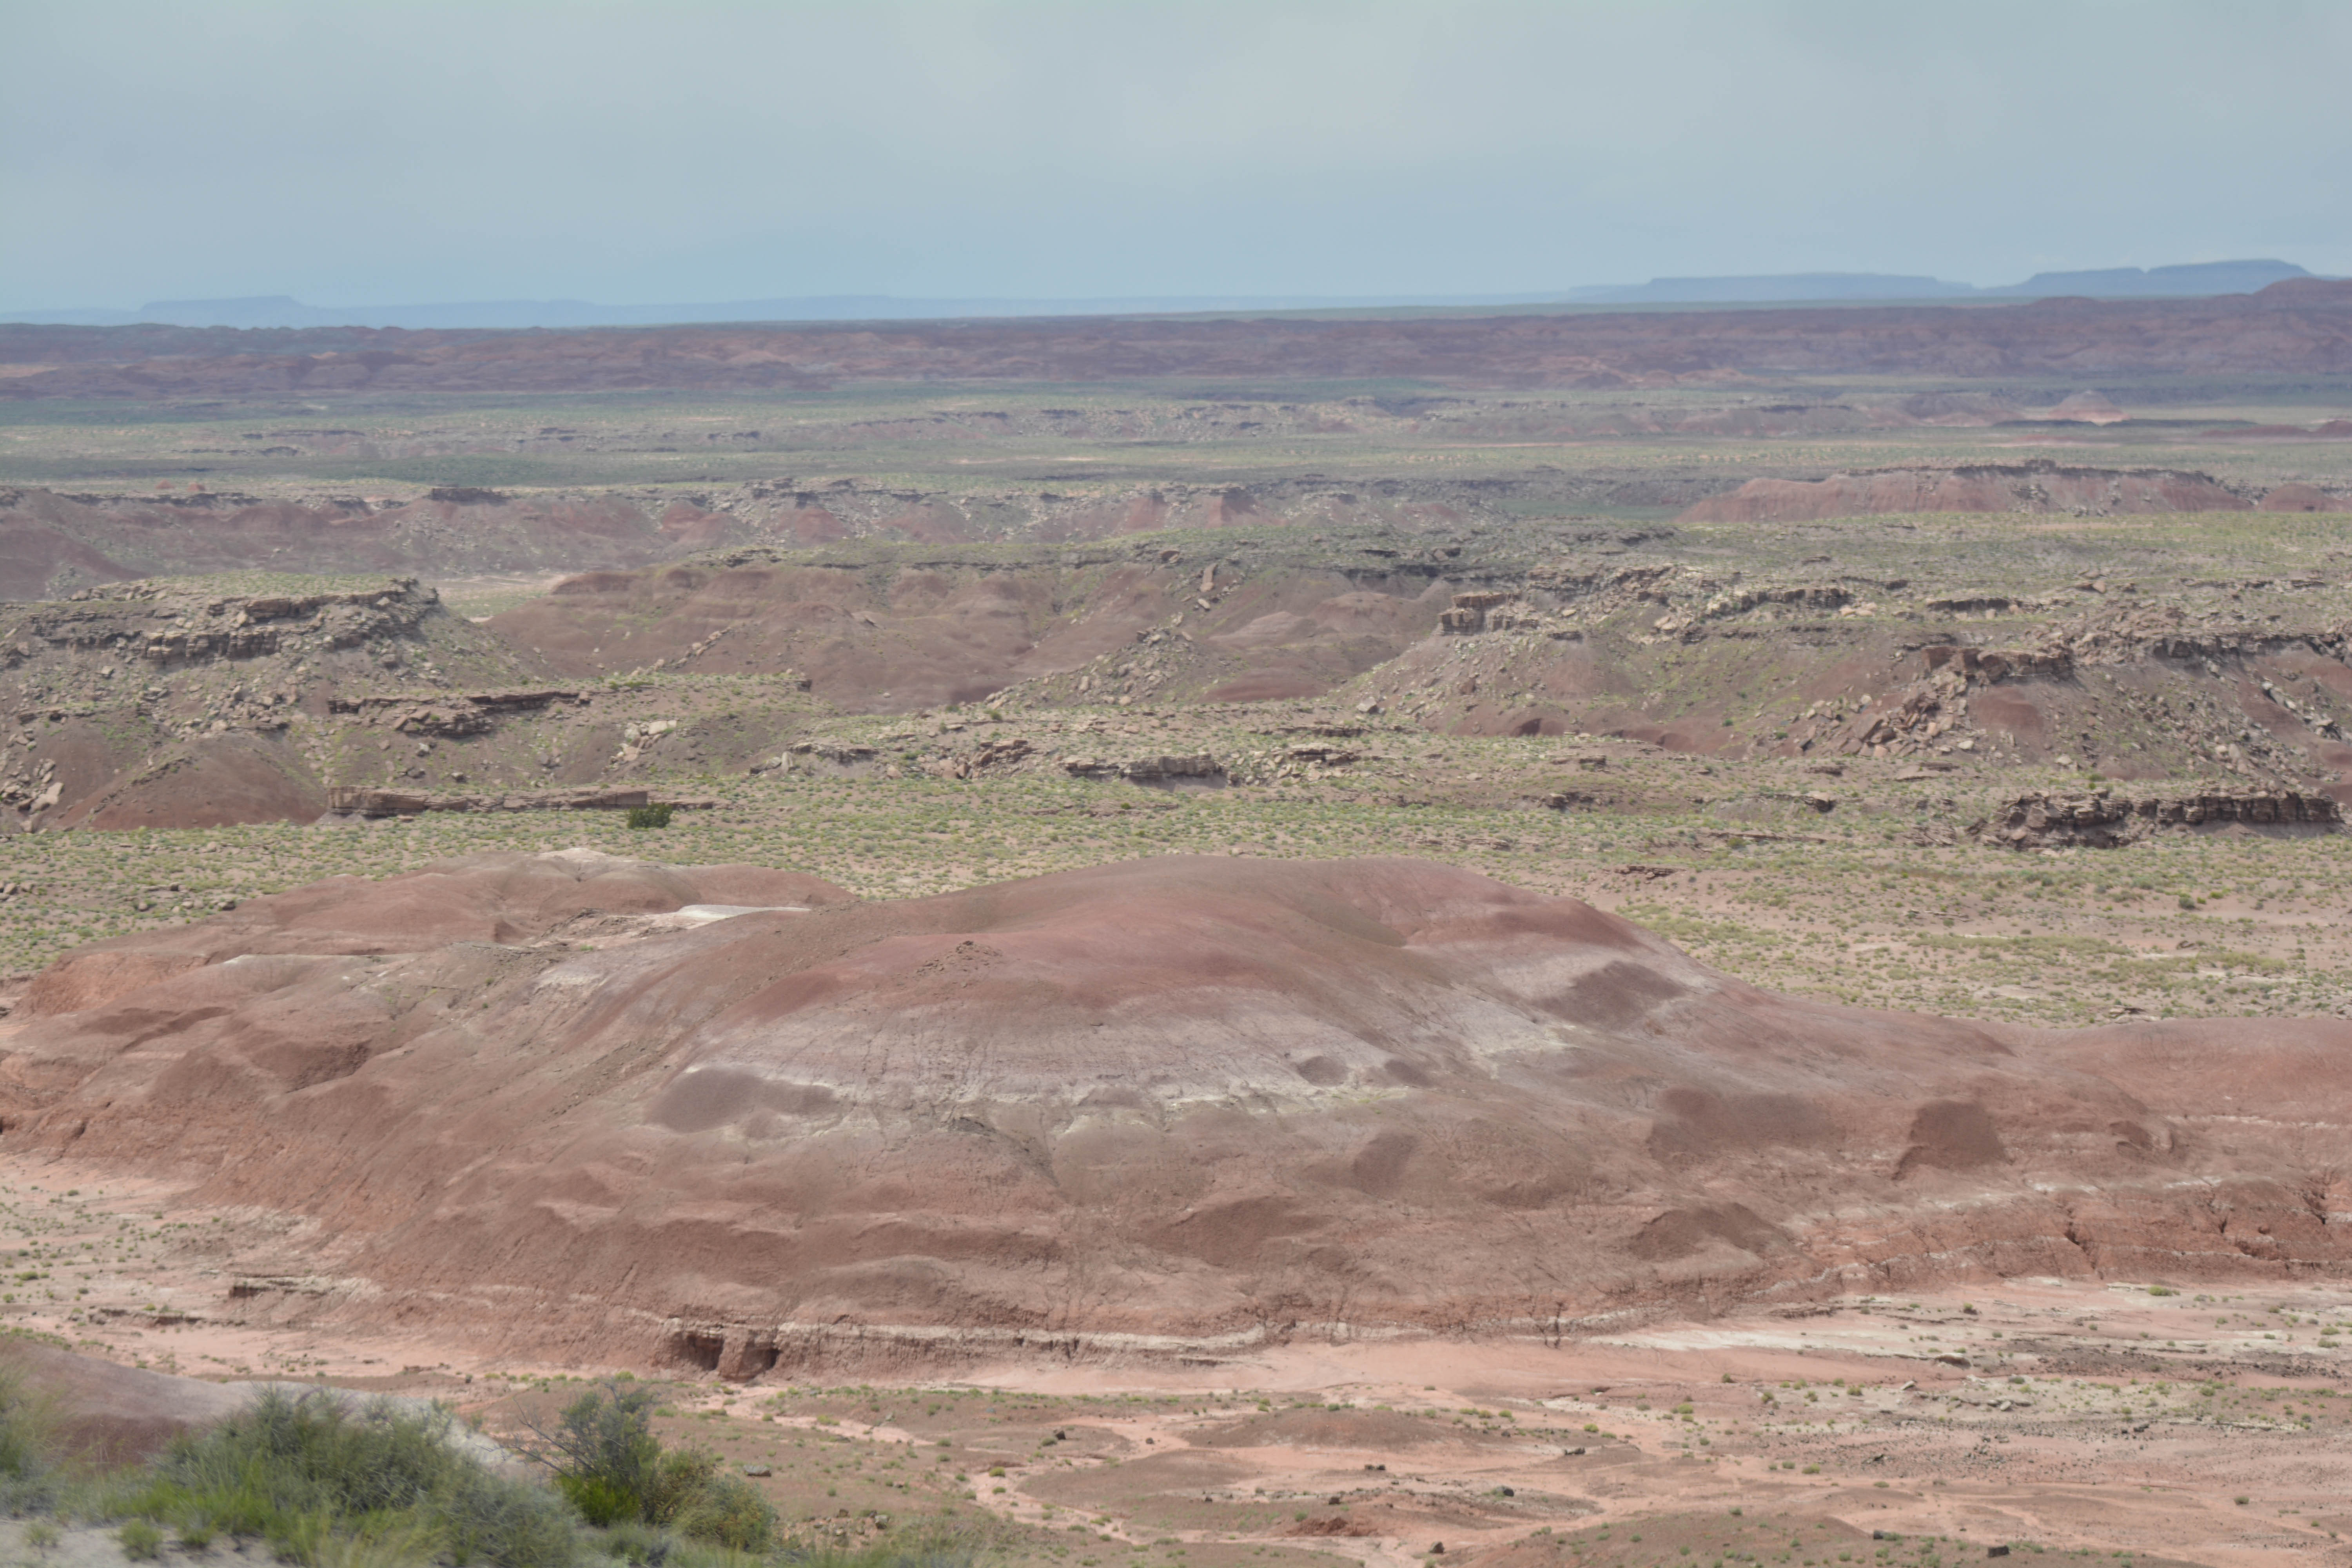
landscape, wilderness, prairie, hill, desert, valley, soil, savanna, plain, geology, grassland, badlands, plateau, marccooper, painteddesert, petrifiedforest, route66, holbrook, arizonalandscape, safari, ecosystem, wadi, butte, steppe, landform, natural environment, geographical feature, aeolian landform, ecoregion